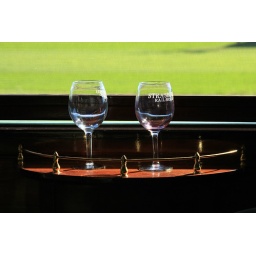
Wine glasses in the 1st class car